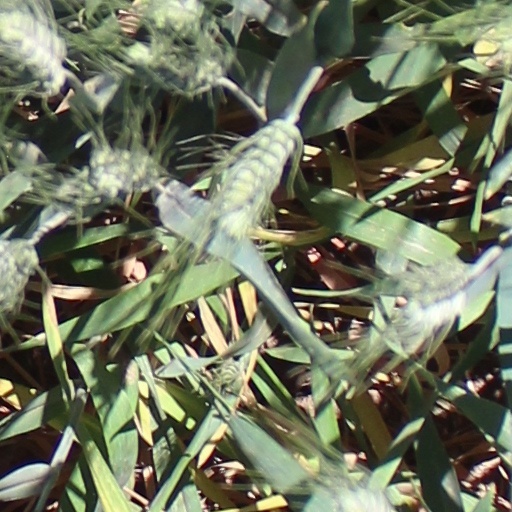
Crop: wheat